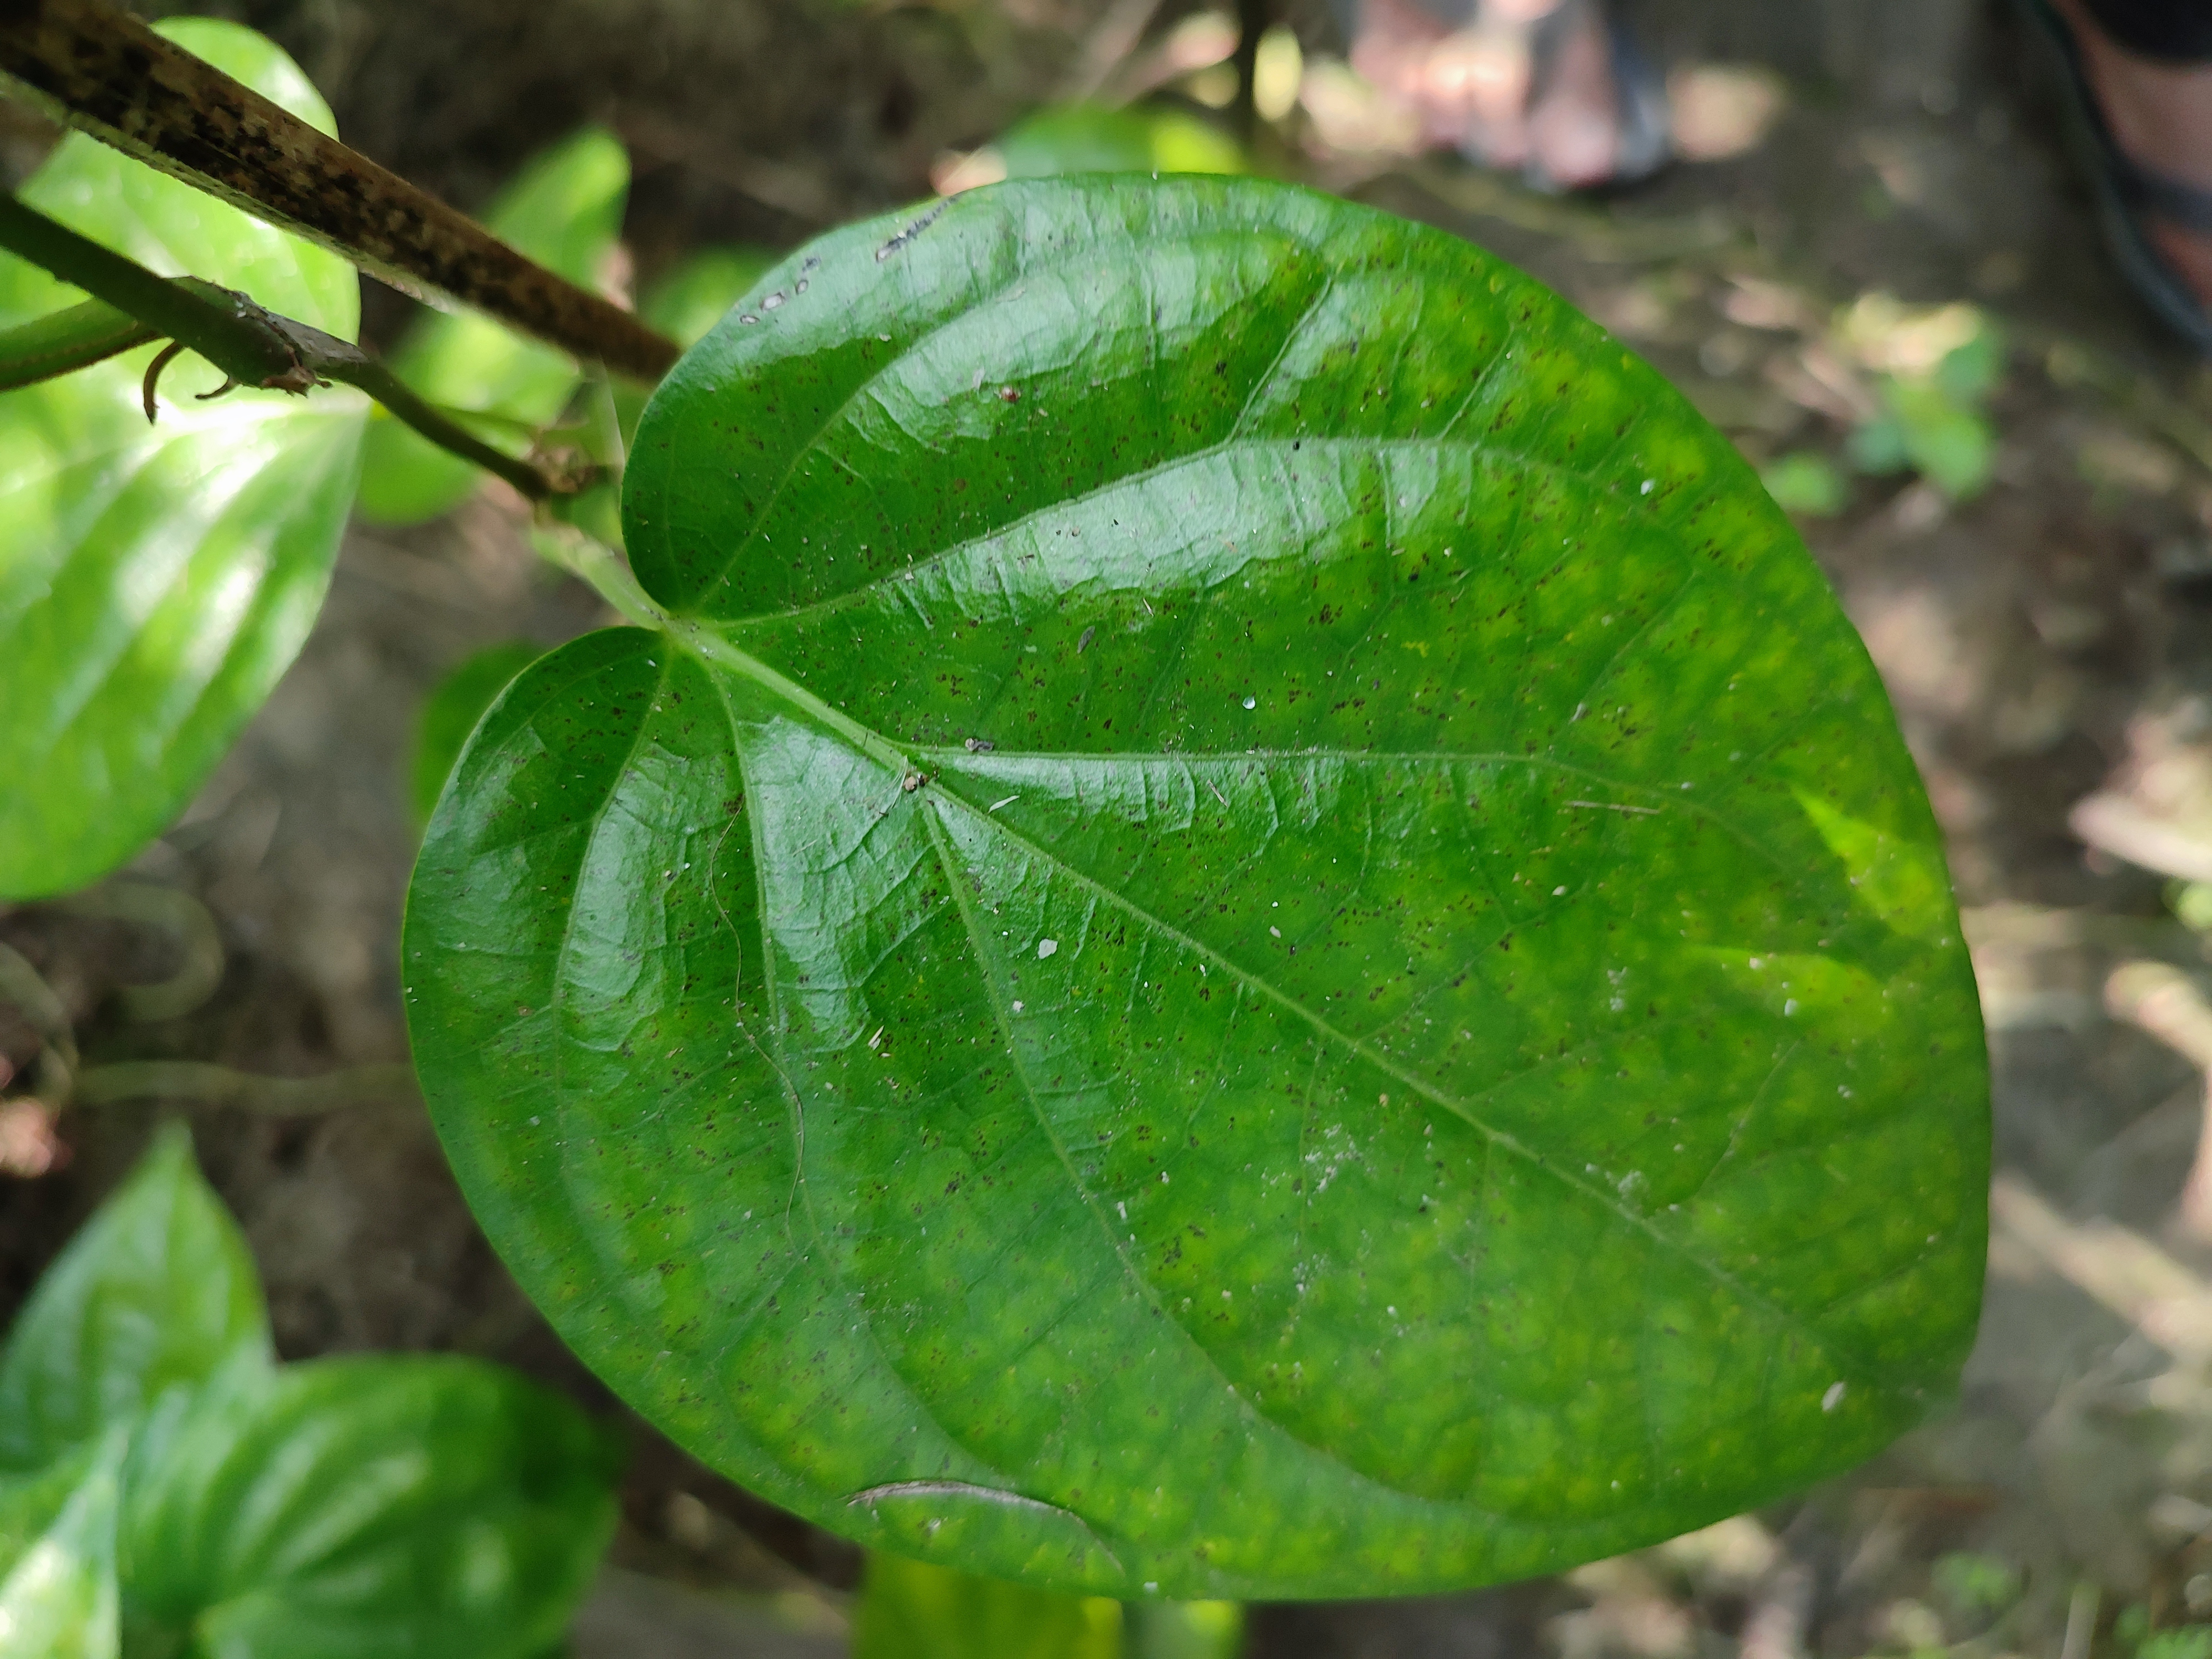
Label: Healthy_Leaf